George Taylor (DC Comics)

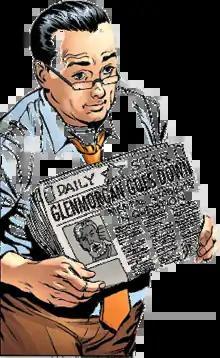
George Taylor in "Action Comics" (vol. 2) #8 (April 2012). Art by Rags Morales (penciller and co-colorist) Rick Bryant (inker) and Brad Anderson (co-colorist)

George Taylor is a fictional character appearing in Superman comic books published by DC Comics. He is the editor-in-chief of the Metropolis newspaper the "Daily Star". An early Superman supporting character, he was created by Jerry Siegel and Joe Shuster as the unnamed editor who gave Clark Kent his first job as a reporter in "Action Comics" #1 (June 1938). His name was later revealed in "Superman" #2 (1939). Perry White replaced him as the Editor-in-Chief of the "Daily Planet" in "Superman" #7 (October 1940). In the New 52 the character is once again running the "Daily Star".